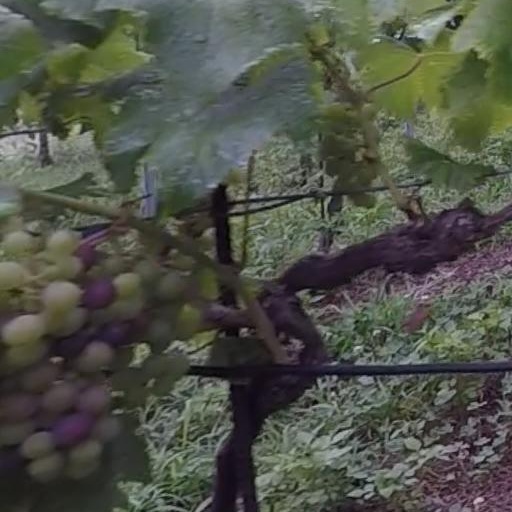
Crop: grape